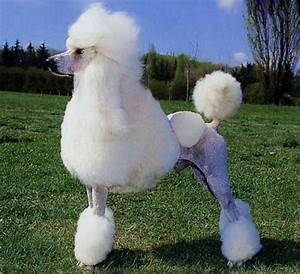
Label: dog